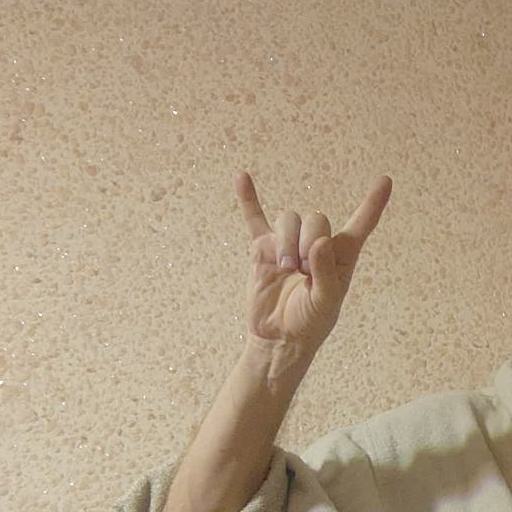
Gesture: rock